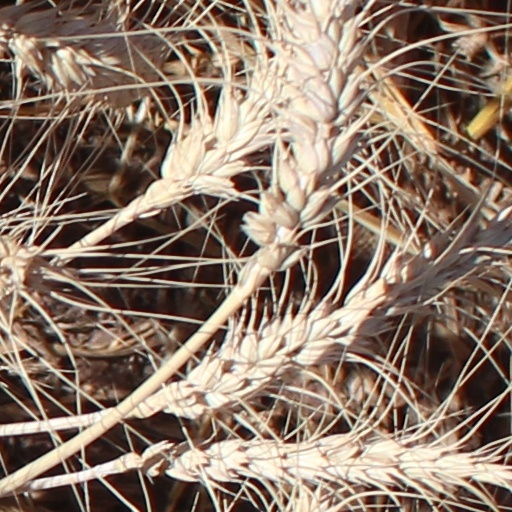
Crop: wheat